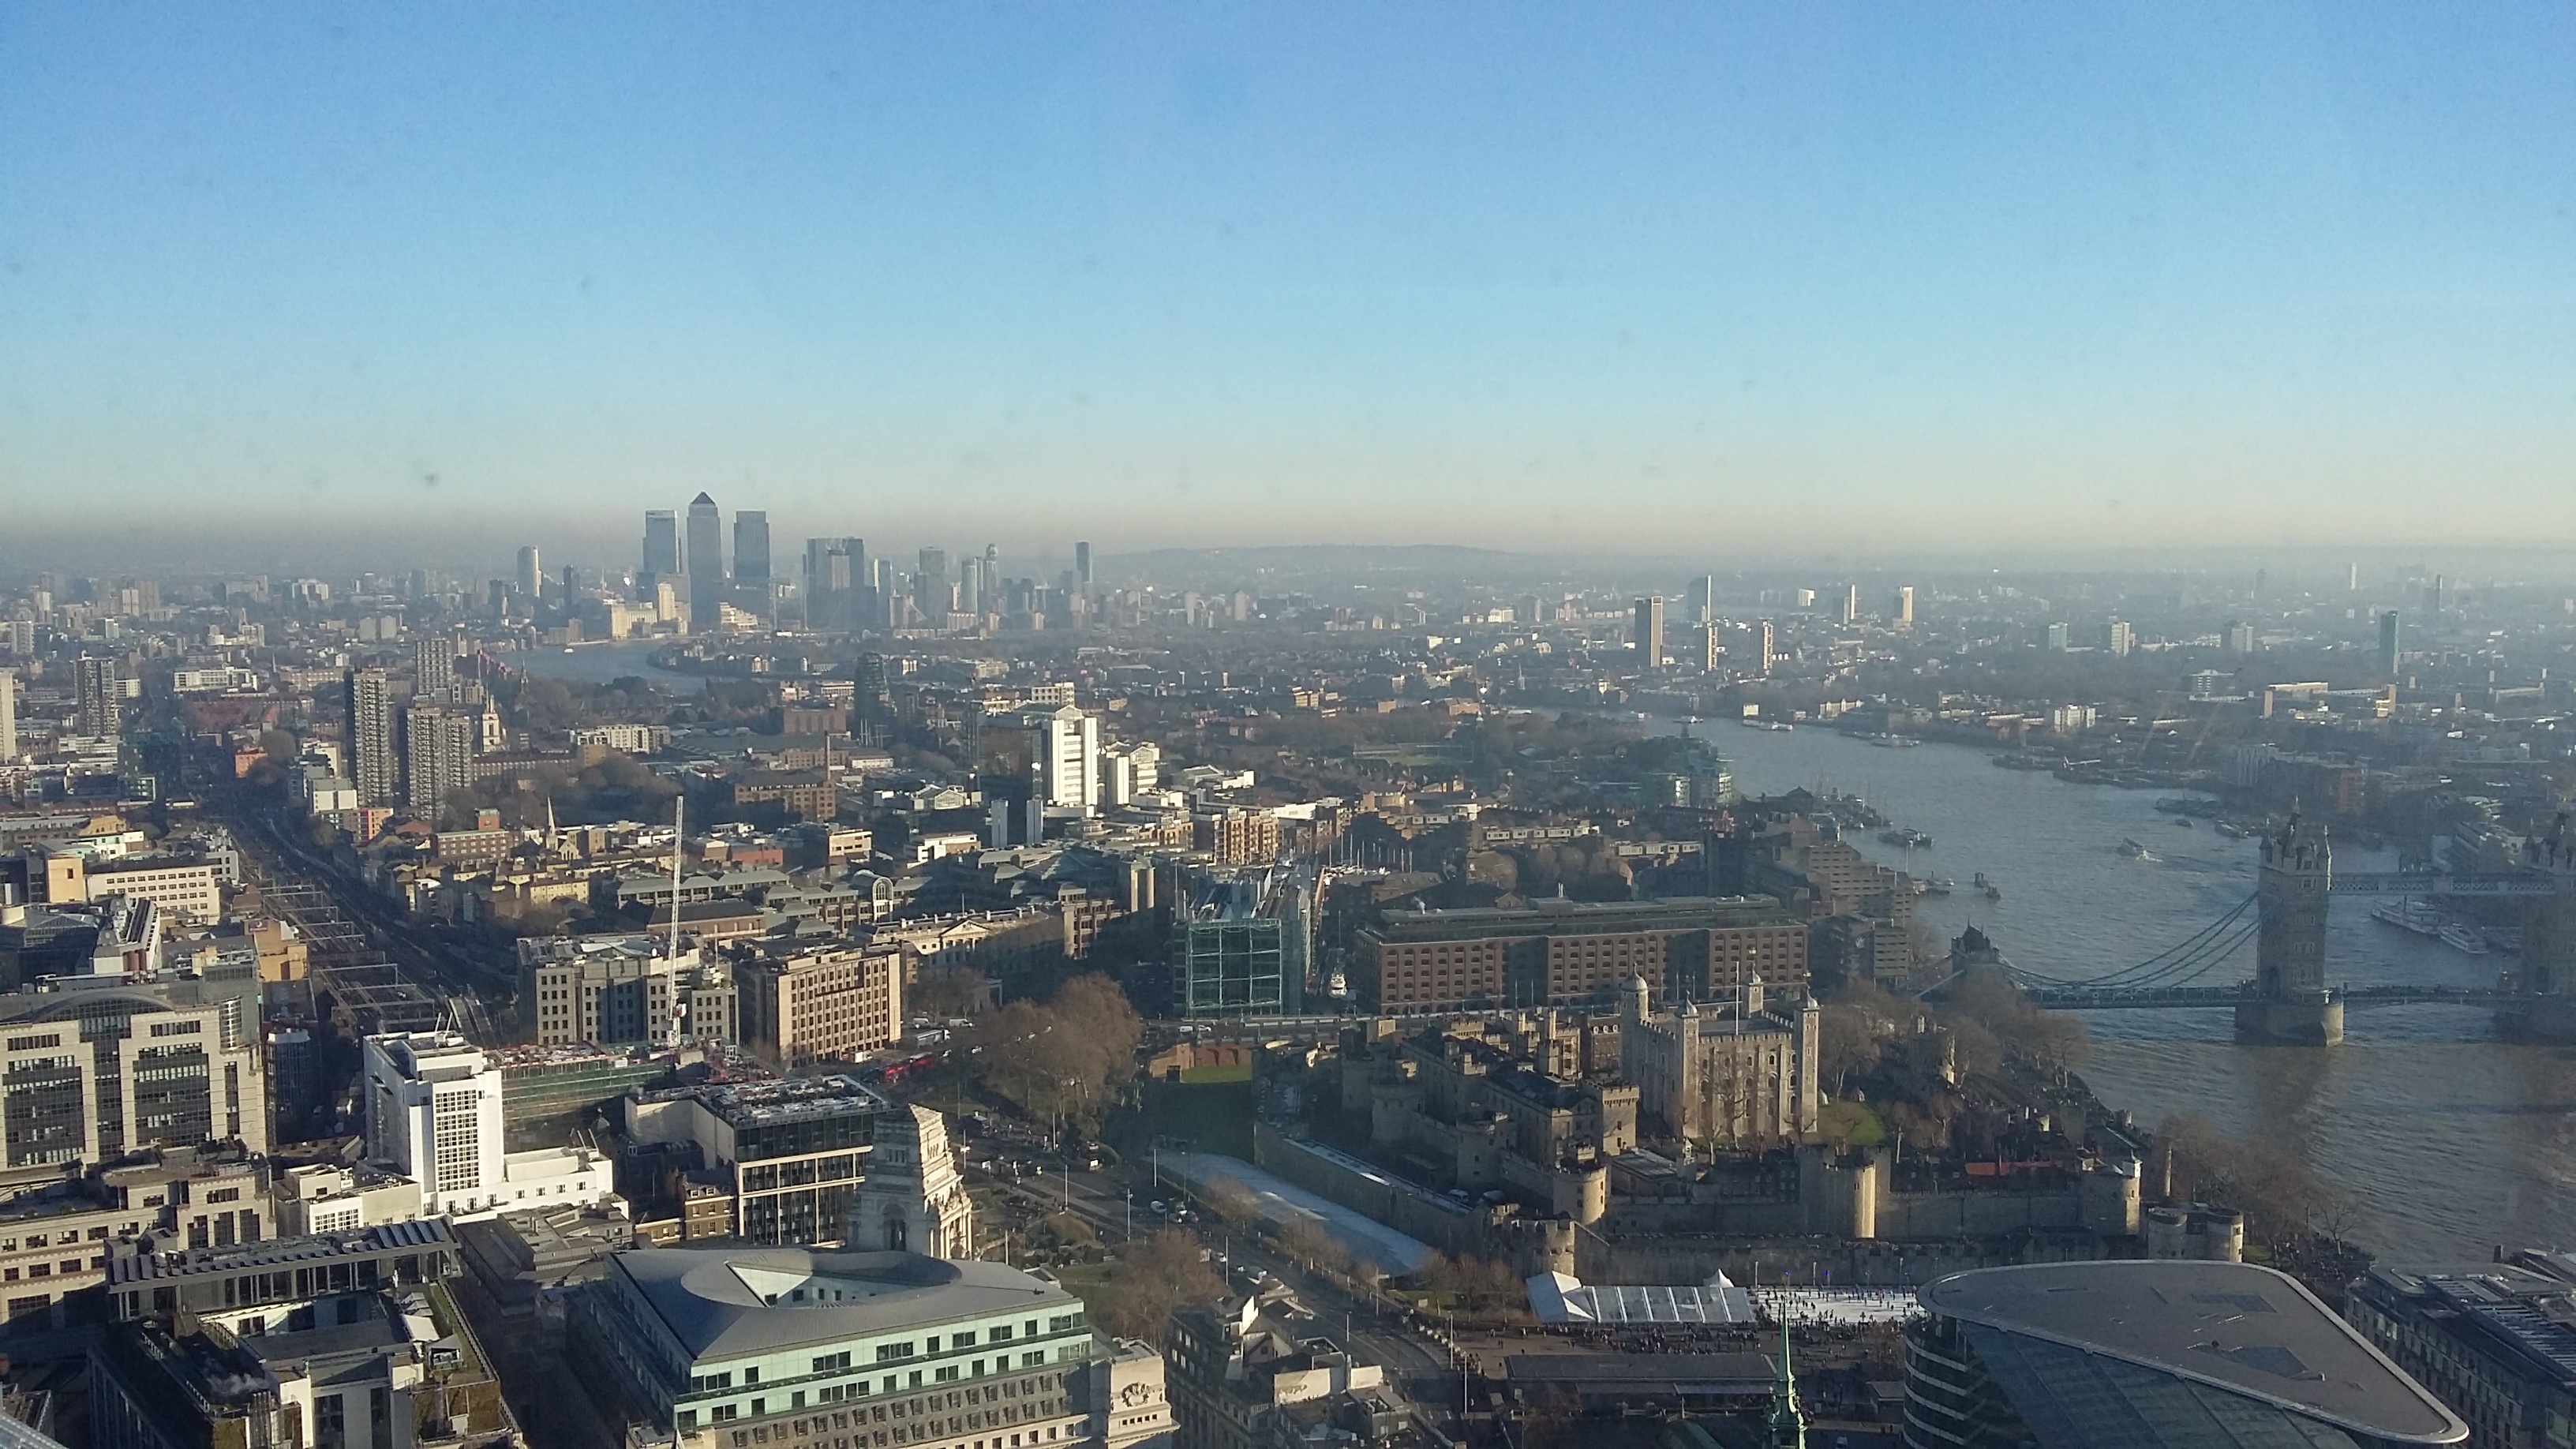
horizon, skyline, photography, city, skyscraper, cityscape, panorama, downtown, dusk, tower, haze, landmark, tower block, london, lights, houses, scape, metropolis, bird's eye view, aerial photography, urban area, residential area, the river thames, atmospheric phenomenon, human settlement, atmosphere of earth, metropolitan area